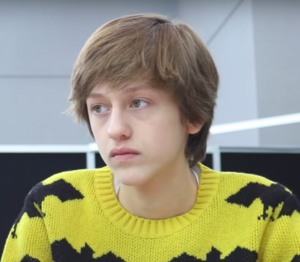
The Gifted est une série télévisée américaine en 29 épisodes de 42 minutes créée par Matt Nix, basée sur la série de comics X-Men de Marvel Comics, produite par 20th Century Fox Television et Marvel Television et diffusée du 2 octobre 2017 au 26 février 2019 sur le réseau Fox et en simultané au Canada sur le réseau CTV pour la première saison, puis sur Citytv pour la deuxième saison. Elle est liée à la série de films, comme la série Legion. En avril 2019, la Fox décide d'annuler la série, après seulement deux saisons.
Percy Hynes White, né le 8 octobre 2001, est un acteur canadien, principalement connu pour ses rôles dans les films Escapade fatale et A Christmas Horror Story et les séries Between et The Gifted.